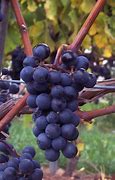
Label: Grapes